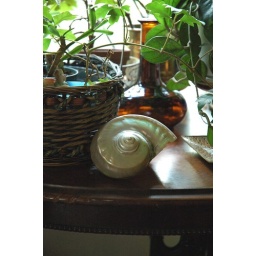
a table at my friend's with her plants and such on it, by a north window.